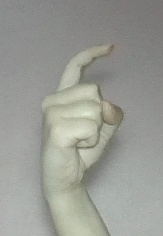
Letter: ra